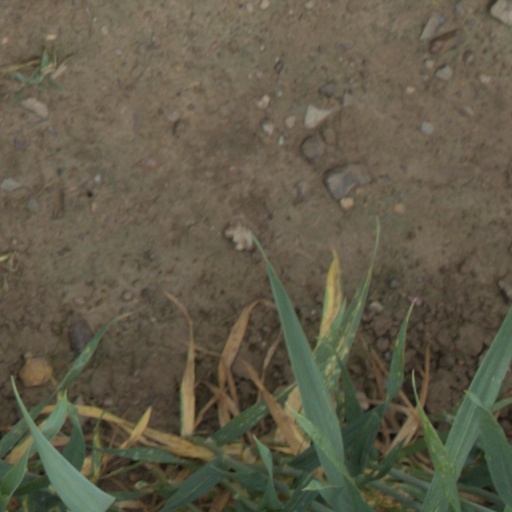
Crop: wheat